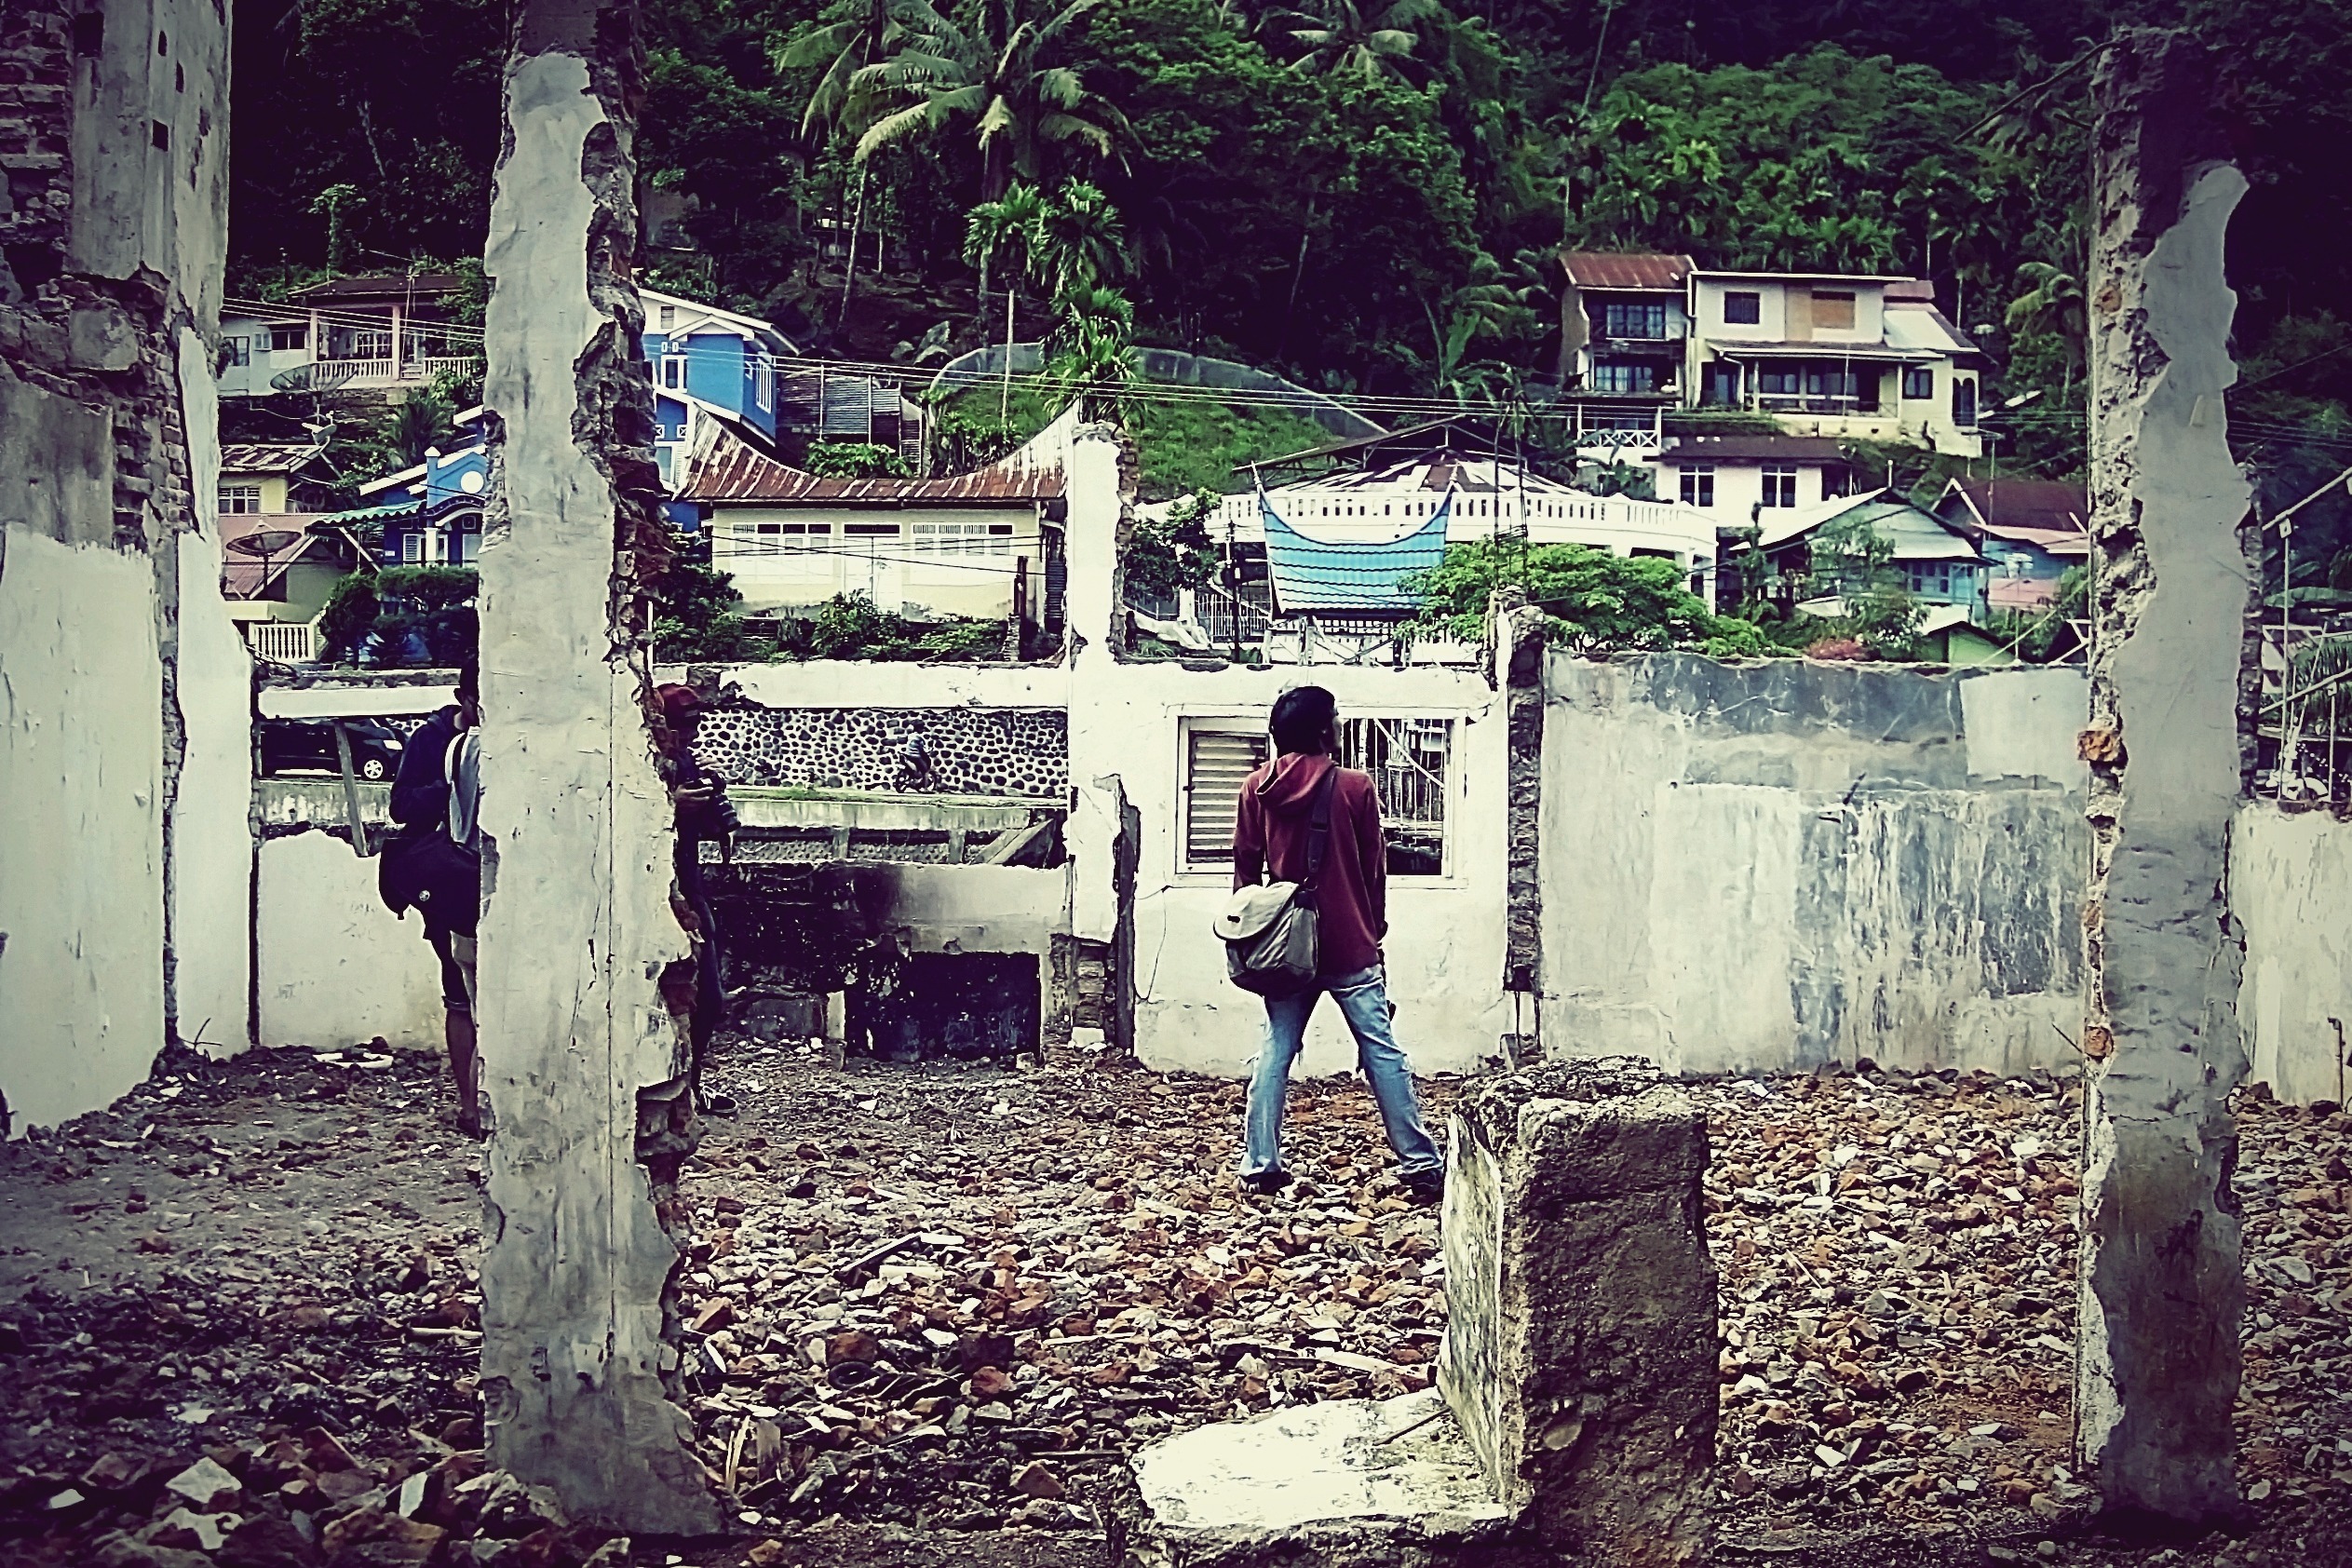
tree, architecture, building, old, village, ruin, destroyed, natural disaster, temple, ruins, photograph, image, indonesia, damaged, rural area, urban area